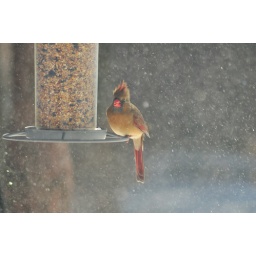
The birds in my yard had to struggle against the strong winds latethis morning while they were eating seeds